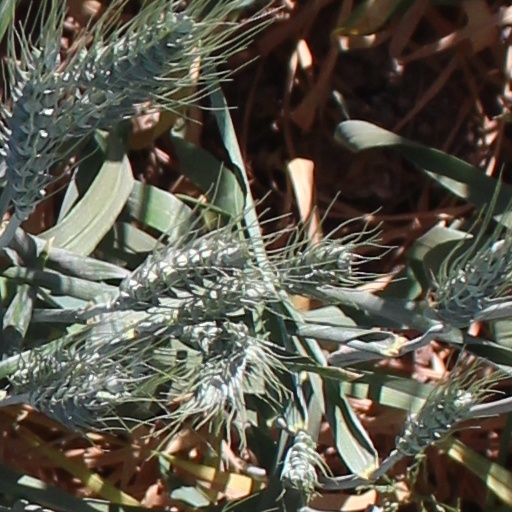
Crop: wheat